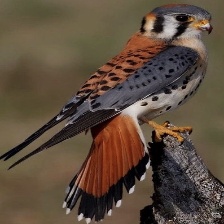
Species: AMERICAN KESTREL
Scientific name: FALCO SPARVERIUS